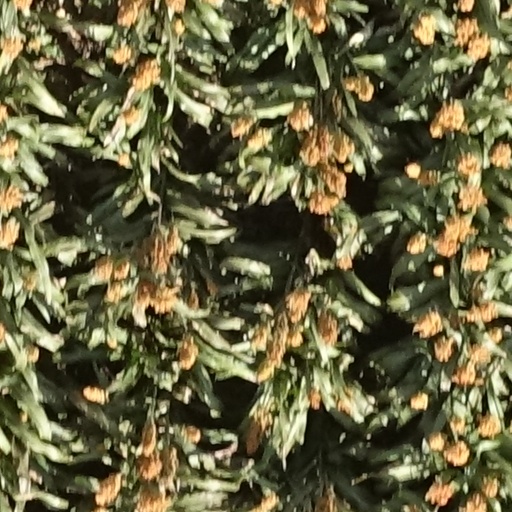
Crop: sorghum